Artan Cuku

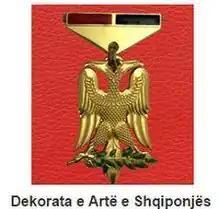
Golden Eagle Decoration

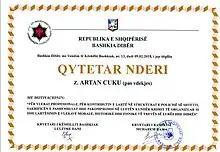
Honorary Citizen of Dibër Artan Cuku

On 27 June 2017, Artan Cuku was posthumously awarded the "Golden Eagle Decoration" by President Bujar Nishani of Albania, for his dedication, sacrifice, and leadership in the fight against organized crime as a member of the State Police.